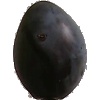
Label: Plum 3